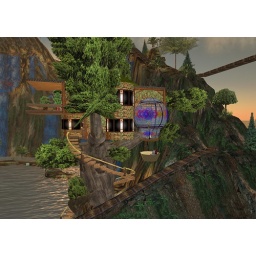
April 2007A tree house available to rent in the Gardens of Bliss.